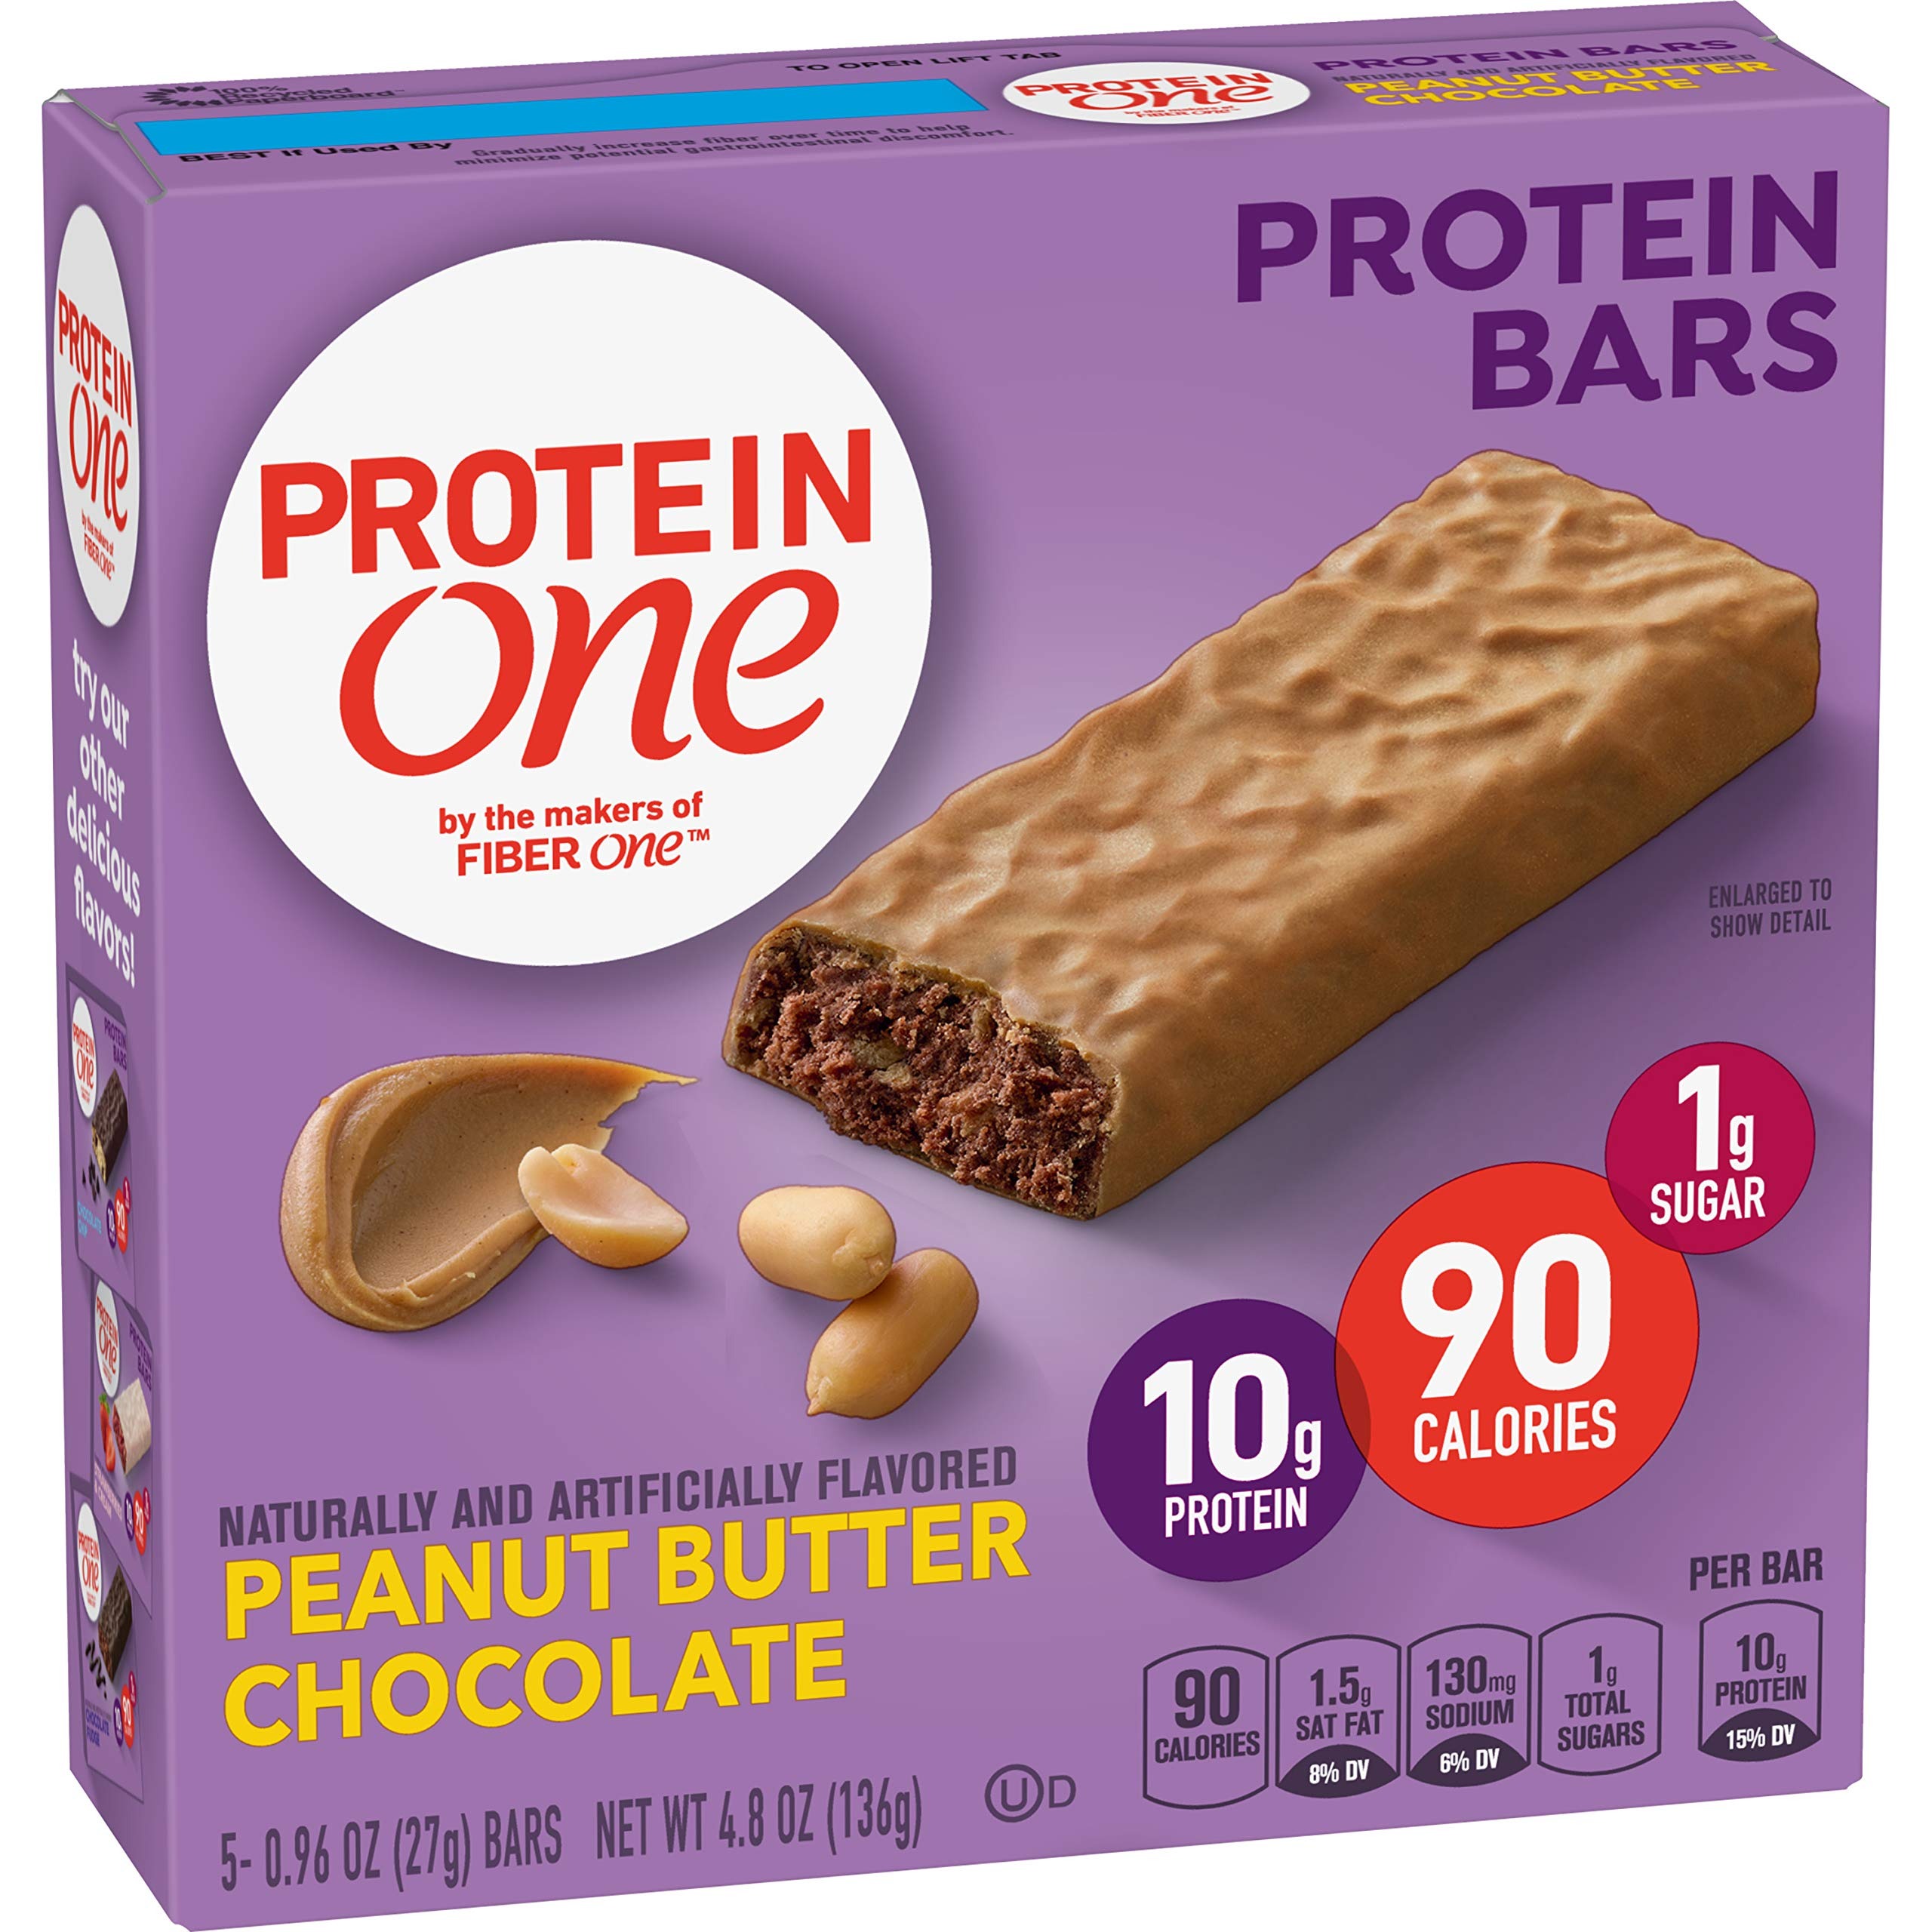
Item Name: Protein One, Peanut Butter Chocolate, 5 ct 4.8 oz
Bullet Point 1: PEANUT BUTTER CHOCOLATE: Peanut butter chocolate protein bar, a good way to satisfy hunger quickly while maintaining a healthy weight.
Bullet Point 2: PROTEIN BAR: Each bar contains 10g of protein and only 1g of sugar.
Bullet Point 3: LOW CALORIE: Each bar has 90 calories per serving. A delicious snack bar to satisfy your cravings.
Bullet Point 4: ON-THE-GO SNACK: Pack them in a lunch or keep them handy while traveling.
Bullet Point 5: BOX CONTAINS: 5 bars, 4.8 oz total
Value: 5.0
Unit: Count

Price: 12.28